Grumman E-2 Hawkeye

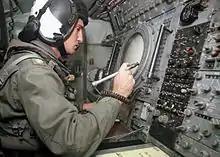
Hawkeye interior (Group 0 configuration)

The E-2 is a high-wing airplane, with one Allison T56 turboprop engine (5250 shp rating) on each wing and retractable tricycle landing gear. As with all CATOBAR carrier-borne airplanes, the E-2 is equipped with a tail hook for recovery (landing) and the nose gear can attach to a shuttle of the aircraft carrier's catapults for launch (takeoff). A distinguishing feature of the Hawkeye is its 24-foot (7.3 m) diameter rotating radar dome (rotodome) that is mounted above its fuselage and wings. This carries the E-2's primary antennas for its long-range radar and IFF systems. No other carrier-borne aircraft possesses one of these. Land-based aircraft with rotodomes include the Boeing E-3 Sentry, a larger AWACS airplane operated by the U.S. Air Force and NATO air forces in large numbers. The similarly placed stationary radome of the E-2's piston-engined predecessor, the E-1 Tracer, also mandated the E-2's adoption of a modern version of the Grumman Sto-Wing folding wing system, preventing the folded wing panels from making contact with the E-2's rotodome.